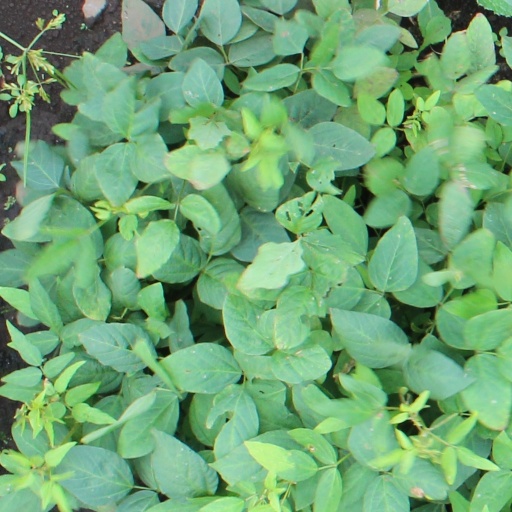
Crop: soybean